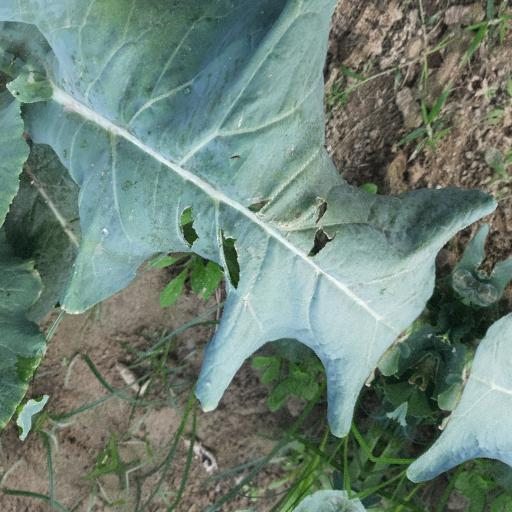
Label: Black Rot